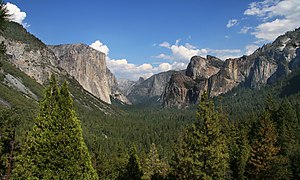
Yosemite National Park
Udsigt over Yosemite Valley
Yosemite National Park er en nationalpark beliggende i den østlige del af Tuolumne, Mariposa og Madera counties i den østligt-centrale del af Californien. Parken dækker et areal på 3.081 km² og strækker sig over de vestlige skråninger af Sierra Nevada-bjerkæden. Yosemite besøges årligt af over 3,5 millioner mennesker, hvoraf mange kun bruger tiden på de 18 km², som udgøres af dalen Yosemite Valley. I 1984 udpeges Yosemite til verdensarvområde, og stedet er internationalt anerkendt for spektakulære granitklipper, vandfald, rene vandløb, skove af Mammuttræ og biodiversitet. Næsten 95 % af parken er udpeget som vildmark. Selv om Yosemite ikke blev den først udpegede nationalpark i USA, har den været et omdrejningspunkt for udviklingen af ideen om sådanne parker, primært på grund af indsats fra folk som John Muir og Galen Clark.